Human resources

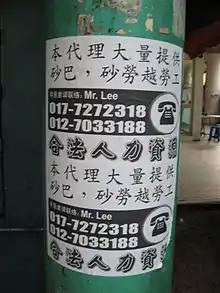
An advertisement for "human resources" (labour) from Sabah and Sarawak, seen in Jalan Petaling, Kuala Lumpur.

One concern about considering people as assets or resources is that they will be commoditized, objectified, and abused. Critics of the term human resources would argue that human beings are not "commodities" or "resources", but are creative and social beings in a productive enterprise. The 2000 revision of ISO 9001, in contrast, requires identifying the processes, their sequence, and interaction, and to define and communicate responsibilities and authorities. In general, heavily unionized nations such as France and Germany have adopted and encouraged such approaches. Also, in 2001, the International Labour Organization decided to revisit and revise its 1975 Recommendation 150 on Human Resources Development, resulting in its "Labour is not a commodity" principle.